Riverbend, Queensland

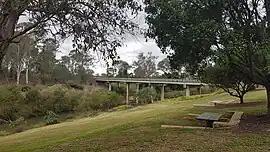
Lions Riverside Park, 2023

Riverbend is a rural locality in the City of Logan, Queensland, Australia. Designated as a separate locality in 2017, it will be progressively developed for residential use as the population of the city grows. In the , Riverbend had a population of 661 people.